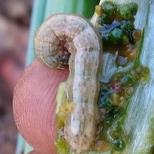
Crop: Onion
Condition: caterpillar-p